Amerzone

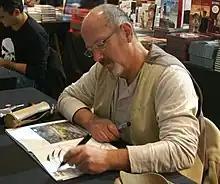
"Amerzone" is based on a 1986 comic by Benoît Sokal, pictured here autographing a comic at a convention in 2010.

Before entering the gaming industry, Benoît Sokal drew comic books like "Canardo", which he colorized on a personal computer. With the advent of CD-ROMs, which could store hundreds of times more data than then-ubiquitous floppy disks, Sokal was inspired in 1995 to create a multimedia CD-ROM containing 2D and 3D art which would add up to a cohesive universe. His comic publisher, Casterman, approved of the idea, and after a successful demonstration Sokal began work on the project with software developer Gregory Duquesne. Casterman's initial vision was of a cheap, small-scale product with a very limited production run; they eventually realized that such a niche product would not sell, and decided to do something more ambitious.